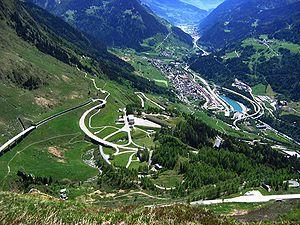
La Suisse, en forme longue la Confédération suisse est un pays d'Europe centrale et, selon certaines définitions, de l'Ouest, formé de 26 cantons, avec Berne pour capitale de facto, parfois appelée « ville fédérale ». La Suisse est bordée par l'Allemagne au nord, l'Autriche et le Liechtenstein à l'est-nord-est, l'Italie au sud et au sud-est et la France à l'ouest. C'est un pays sans côte océanique, mais qui dispose d'un accès direct à la mer par le Rhin. La superficie de la Suisse est de 41 285 km². Elle est géographiquement divisée entre les Alpes, le plateau suisse et le Jura. Les Alpes occupent la majeure partie du territoire. La population de la Suisse dépasse les 8,5 millions d'habitants et elle se concentre principalement sur le plateau, là où se trouvent les plus grandes villes. Parmi elles, Zurich, Genève et Bâle sont les agglomérations les plus importantes du pays en termes économiques et de population, et des villes mondiales où se trouvent le siège d'organisations internationales et des aéroports de dimension internationale.
Airolo est une commune suisse, située dans le nord du canton du Tessin.
Le massif du Saint-Gothard est une région montagneuse située dans la chaîne des Alpes, en Suisse, à la frontière de quatre cantons suisses : le Valais, le Tessin, Uri et les Grisons. Ce massif donne son nom à un col permettant de le franchir. Au cours de l'histoire, le col du Saint-Gothard a longtemps revêtu une importance stratégique. Son contrôle est à l'origine du soulèvement des premiers cantons suisses contre les Habsbourg, engendrant la naissance de la Suisse.